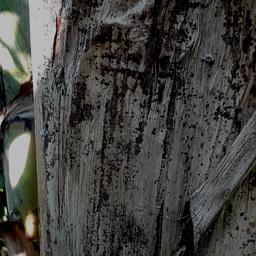
Label: PSEUDOSTEM WEEVIL